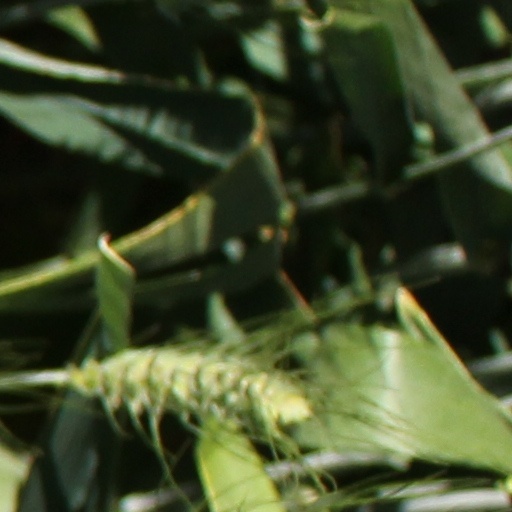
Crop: wheat